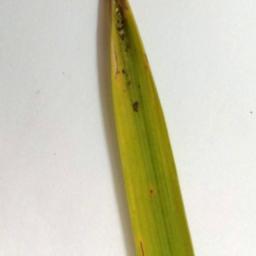
Label: Rice___Brown_Spot